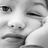
Emotion: neutral